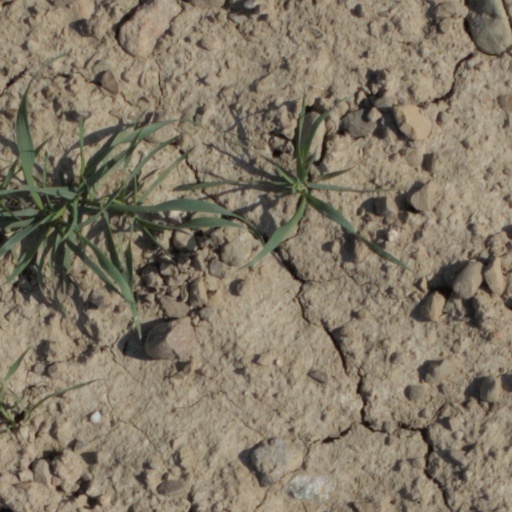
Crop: wheat